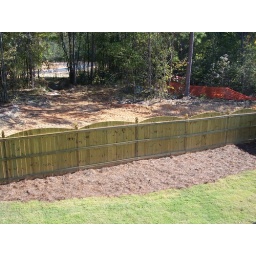
The other side of the Deck. In the Spring, the boys and I are going to plant flowers in the straw area